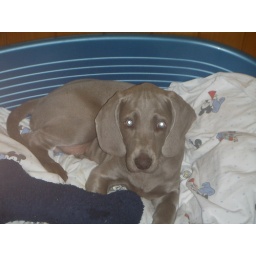
awake in puppy bed